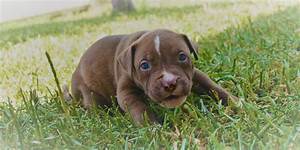
Label: dog